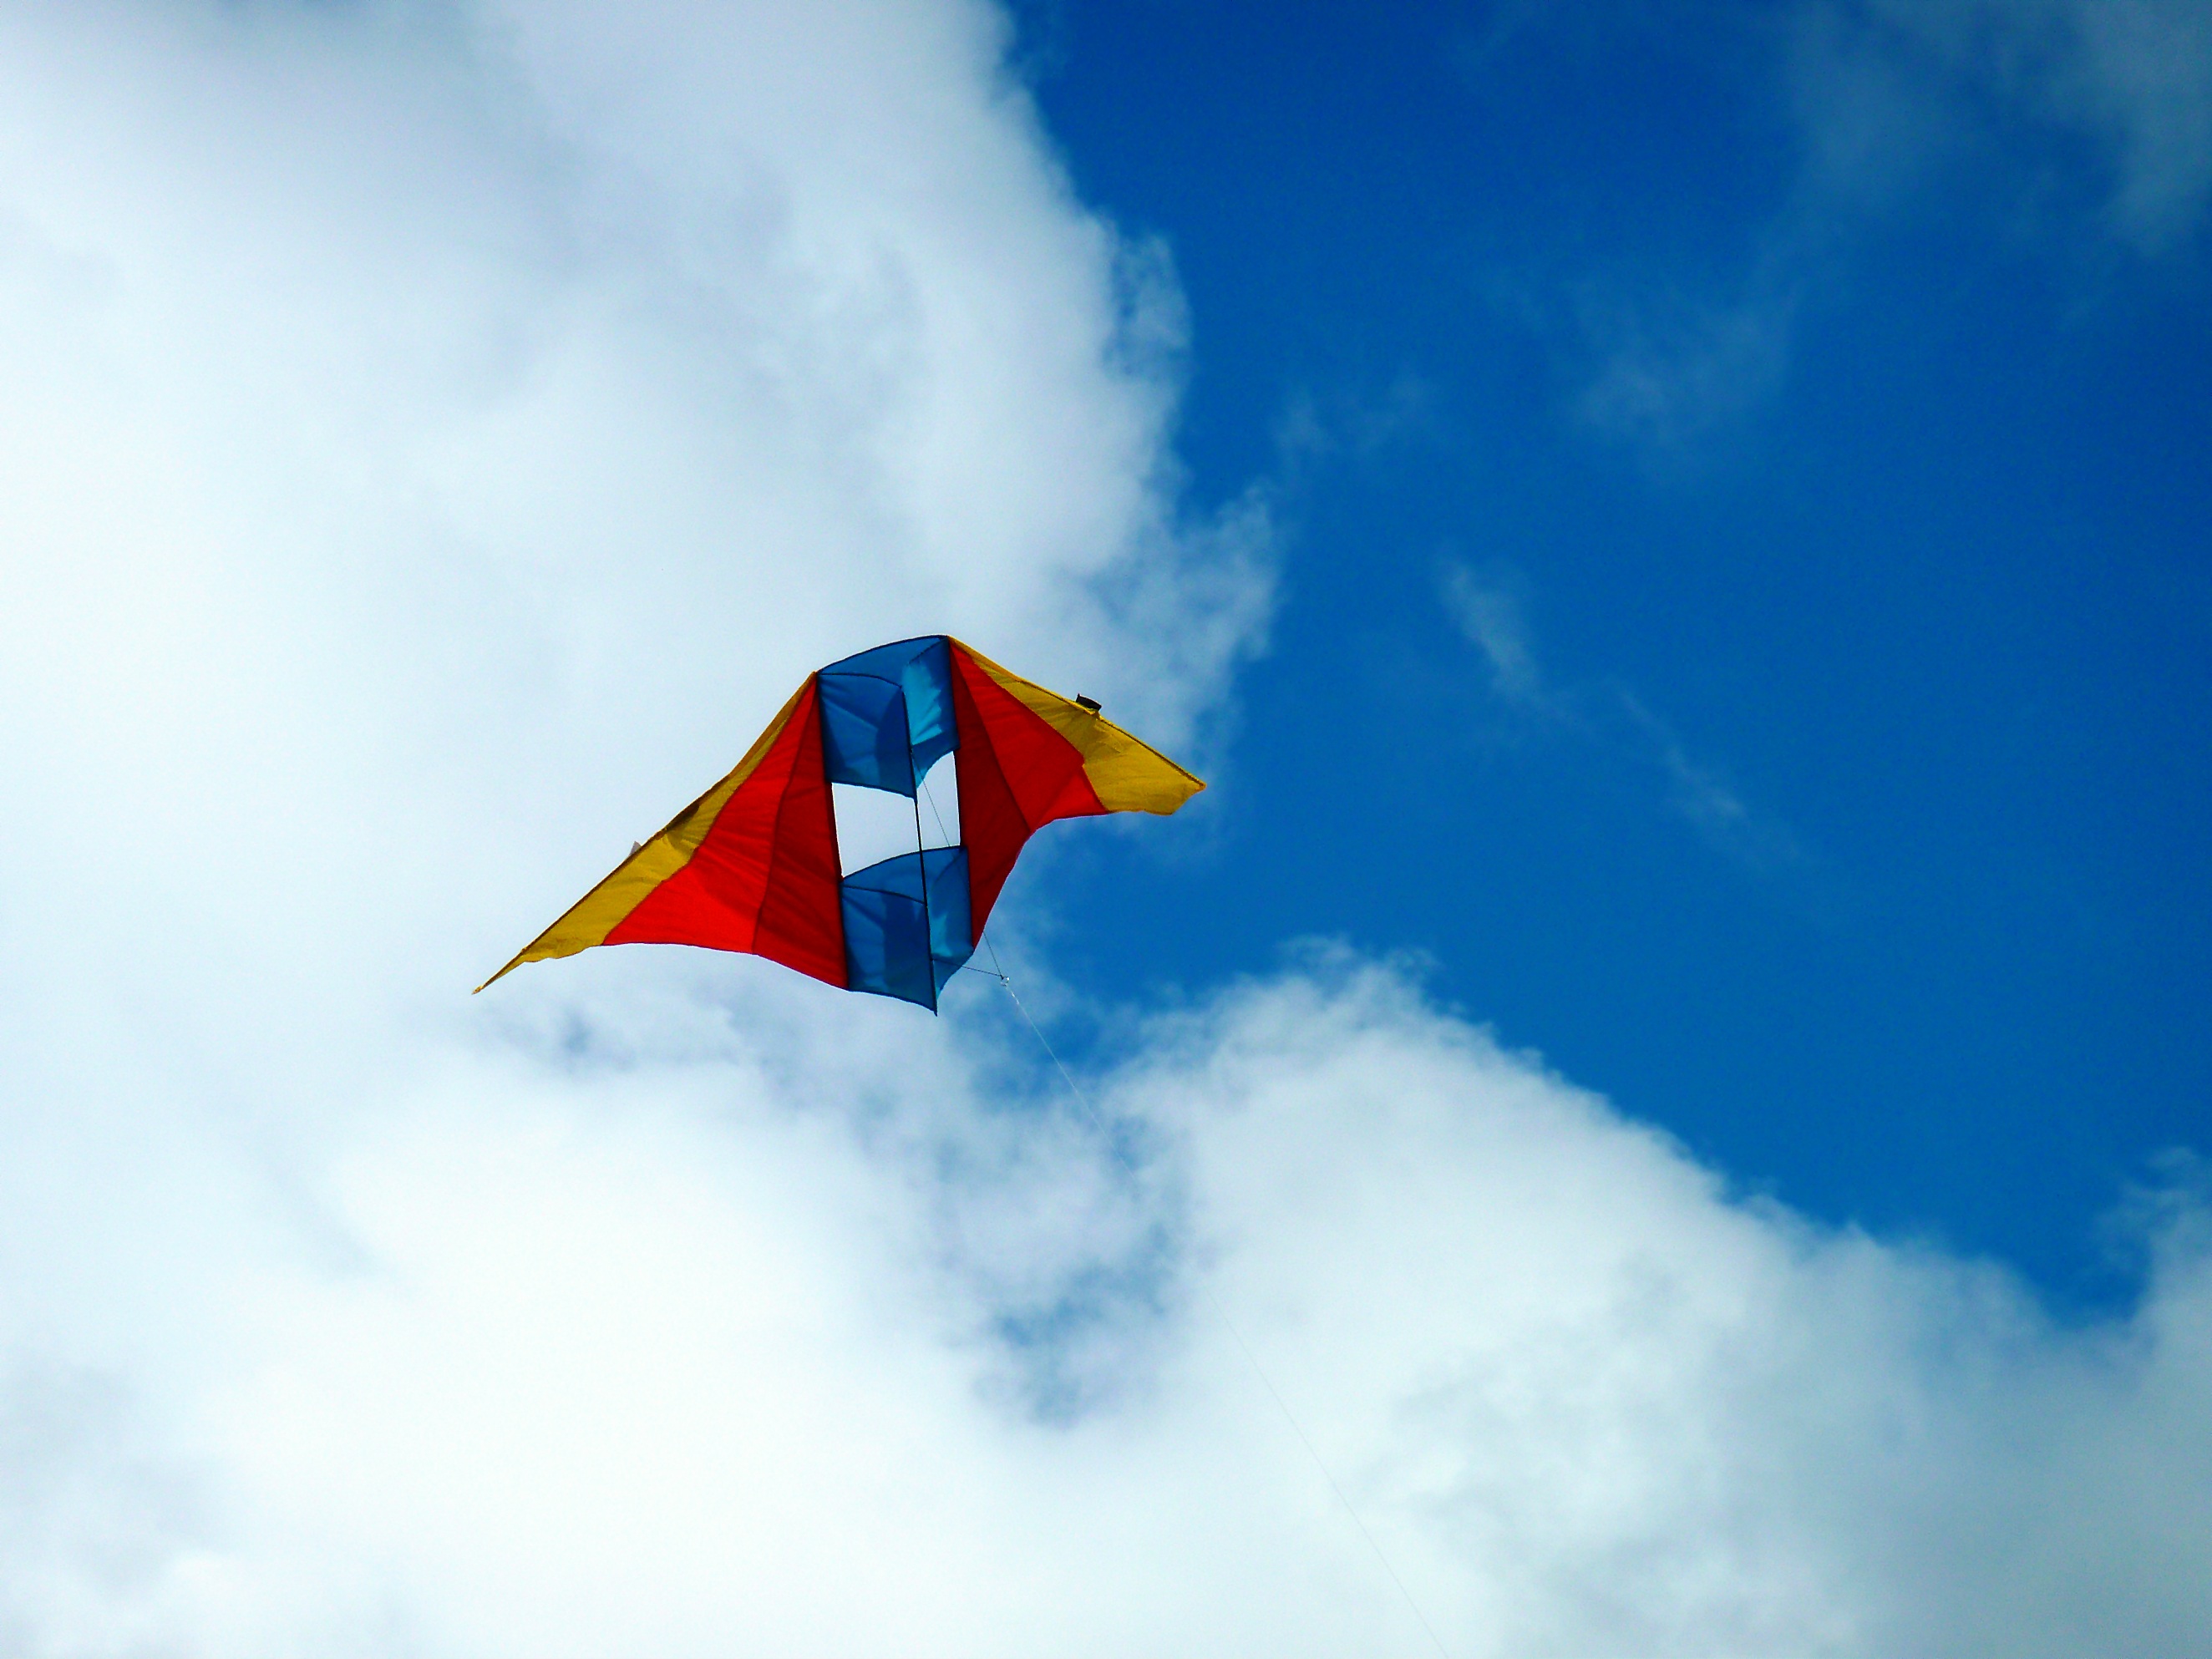
sky, wind, fly, kite, blue, colorful, extreme sport, toy, cord, sports, kite flying, rise, dragons, kites rise, dragon rising, flying kites, kids dragon, steering dragon, crashed, atmosphere of earth, windsports, kite sports, individual sports, sport kite